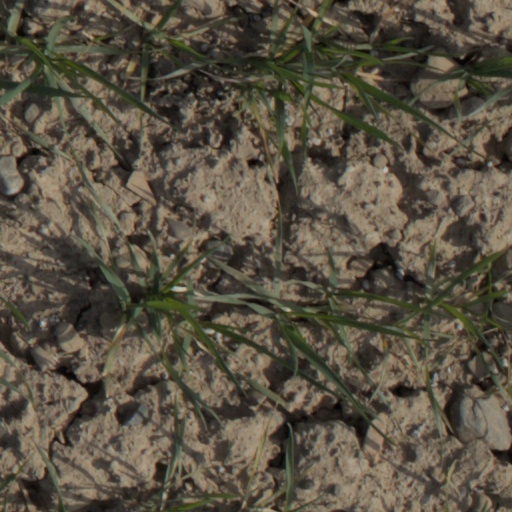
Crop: wheat